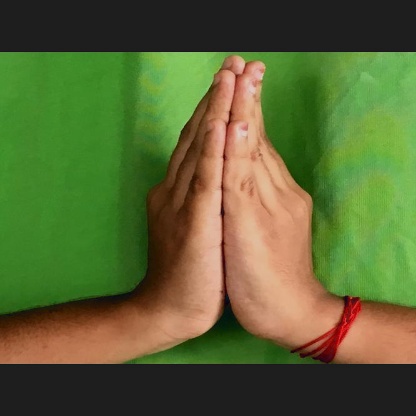
Mudra: Anjali